Val Kahl

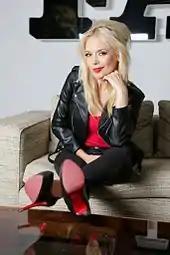

Val Kahl is a producer for numerous French TV shows in Hollywood such as "Les Sosies a Hollywood" on TF6 (2013), "Les Cht’is a Hollywood" on W9, Les Anges de la téléréalité and Hollywood Girls on NRJ12 (2014), and "Hélène et les animaux" in Hollywood on France 5 (2015).